Sheila Varian

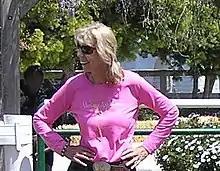
Sheila Varian in April 2010

Sheila Varian (August 8, 1937 – March 6, 2016) was an American breeder of Arabian horses who lived and worked at the Varian Arabians Ranch near Arroyo Grande, California. She grew up with a strong interest in horses, and was mentored in horsemanship by Mary "Sid" Spencer, a local rancher and Morgan horse breeder who also introduced Varian to the "vaquero" or "Californio" tradition of western riding. She started her horse ranch, Varian Arabians, in 1954 with the assistance of her parents. Raising and training horses was her full-time occupation beginning in 1963. She used "vaquero"-influenced methods of training horses, although she adapted her technique over the years to fit the character of the Arabian horse, which she viewed as a horse breed requiring a smart yet gentle approach.